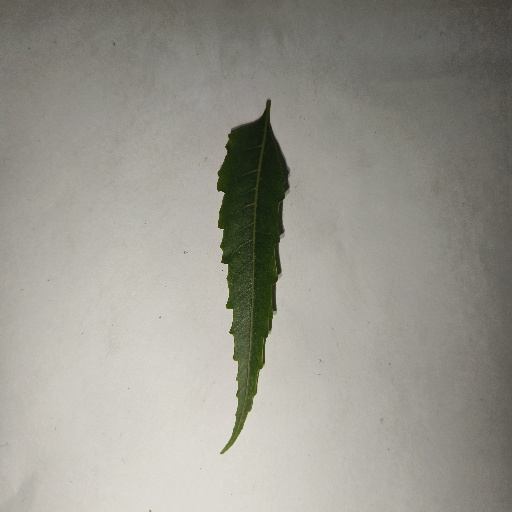
Species: Neem
Leaf condition: Healthy Leaf